Teiknibók

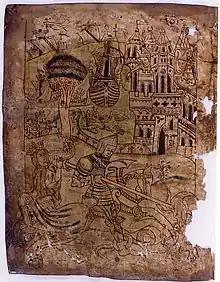
A page from "Teiknibók" showing St George slaying the dragon.

Teiknibók (Reykjavík, Stofnun Árna Magnússonar, AM 673 a III 4to) is an Icelandic manuscript of drawings used as models for manuscript illumination, painting, carving and metalwork. It is remarkable for being one of only three dozen books of its type which survive from Western Europe and the only example extant from medieval Scandinavia. The manuscript was produced over a period of over 150 years by four anonymous artists, beginning in around 1330. The illustrations in "Teiknibók" resemble those in "Kirkjubæjarbók", and it may have served as a model for them. In the words of the manuscript's most recent editor Guðbjörg Kristjánsdóttir, "The diverse subjects of the drawings prove that Icelandic art flourished to a far greater degree than surviving works of art would indicate."